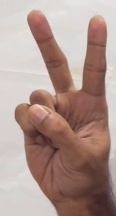
ASL sign: 2